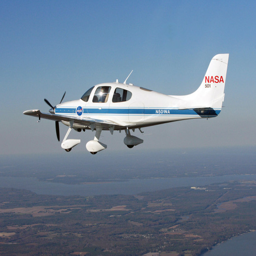
person remotely piloted aircraft will deliver supplies during event .